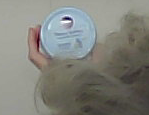
Product: nivea_baby